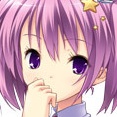
Portrait style: Anime Portrait